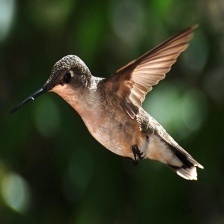
Species: RUBY THROATED HUMMINGBIRD
Scientific name: ARCHILOCHUS COLUBRIS
ImageNet parent category: hummingbird